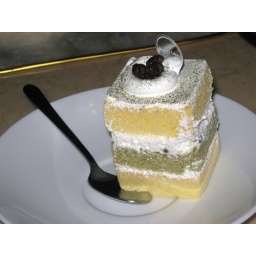
red beans on top and green tea in middle layer.